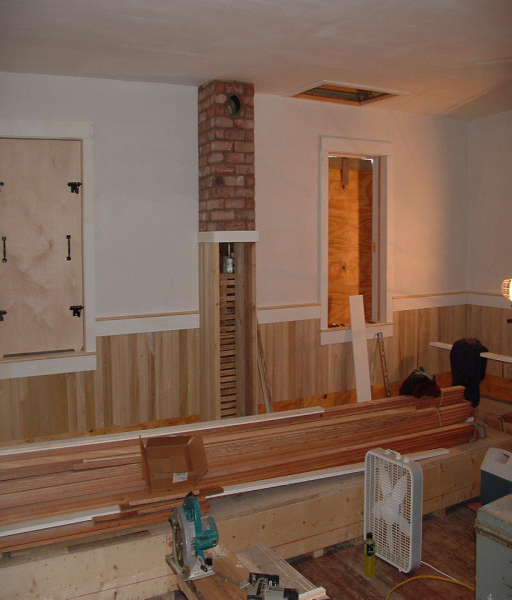
the entire room is finished with wainscoting .